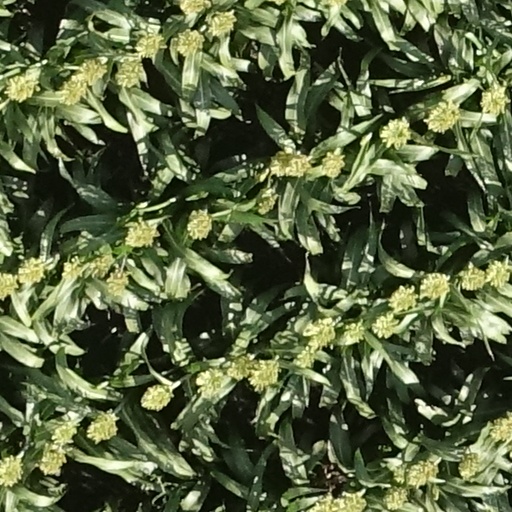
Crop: sorghum